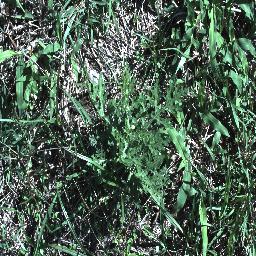
Label: parthenium